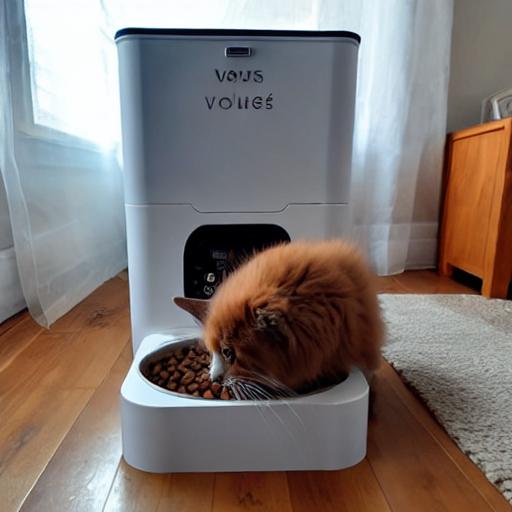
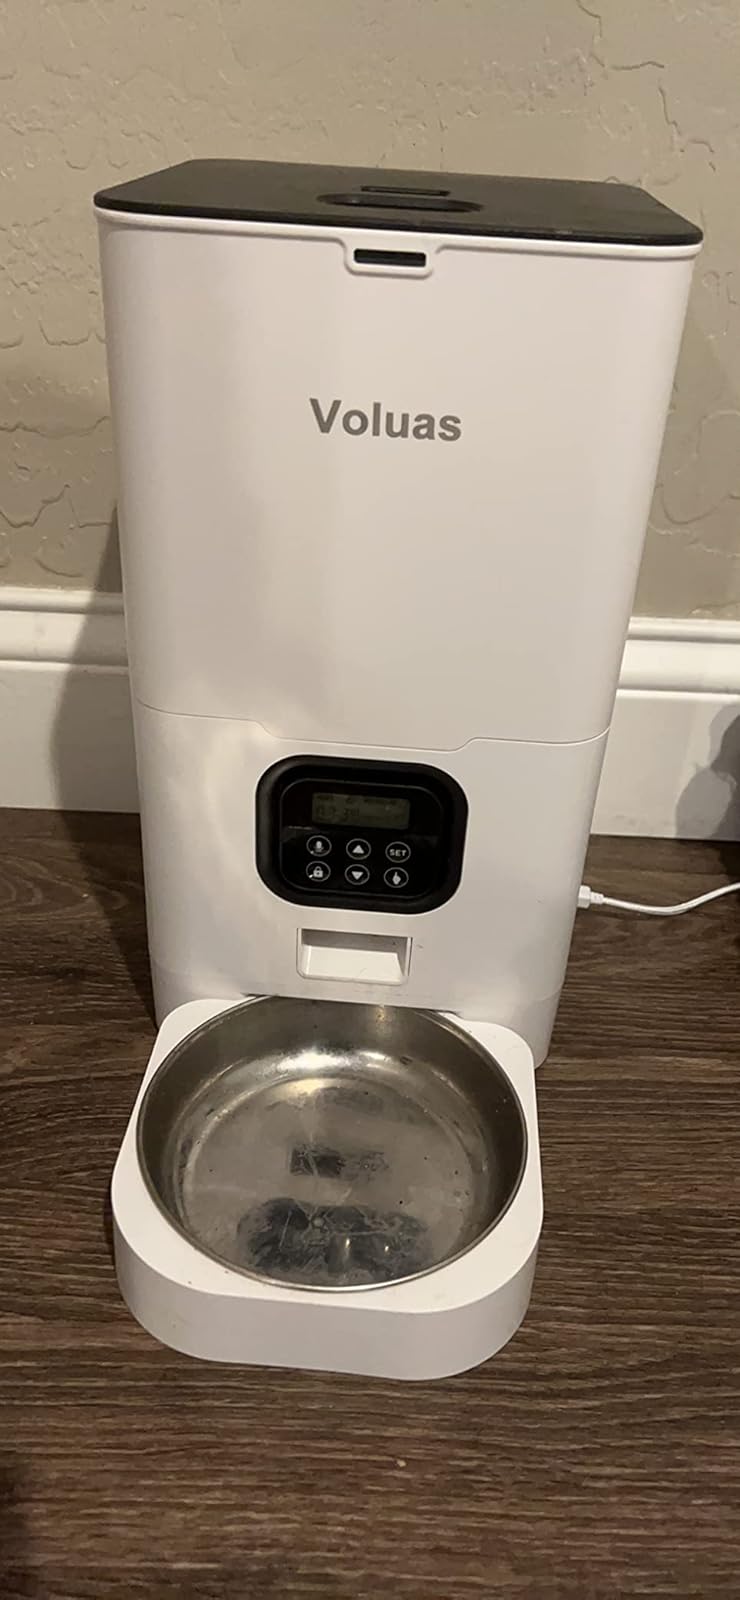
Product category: items_feeder
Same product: no